Climate change in Europe

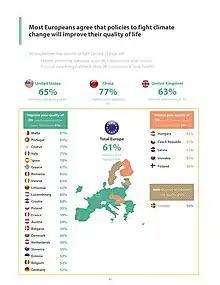
Most European respondents to the 2021-2022 climate survey conducted by the European Investment Bank agree that policies to fight climate change will improve their quality of life

The heat wave in 2018 in England, which would take hundreds of lives, would have had 30 times less of a chance of happening, without climate change. By 2050, such patterns would occur every 2 years if the current rate of warming continues.